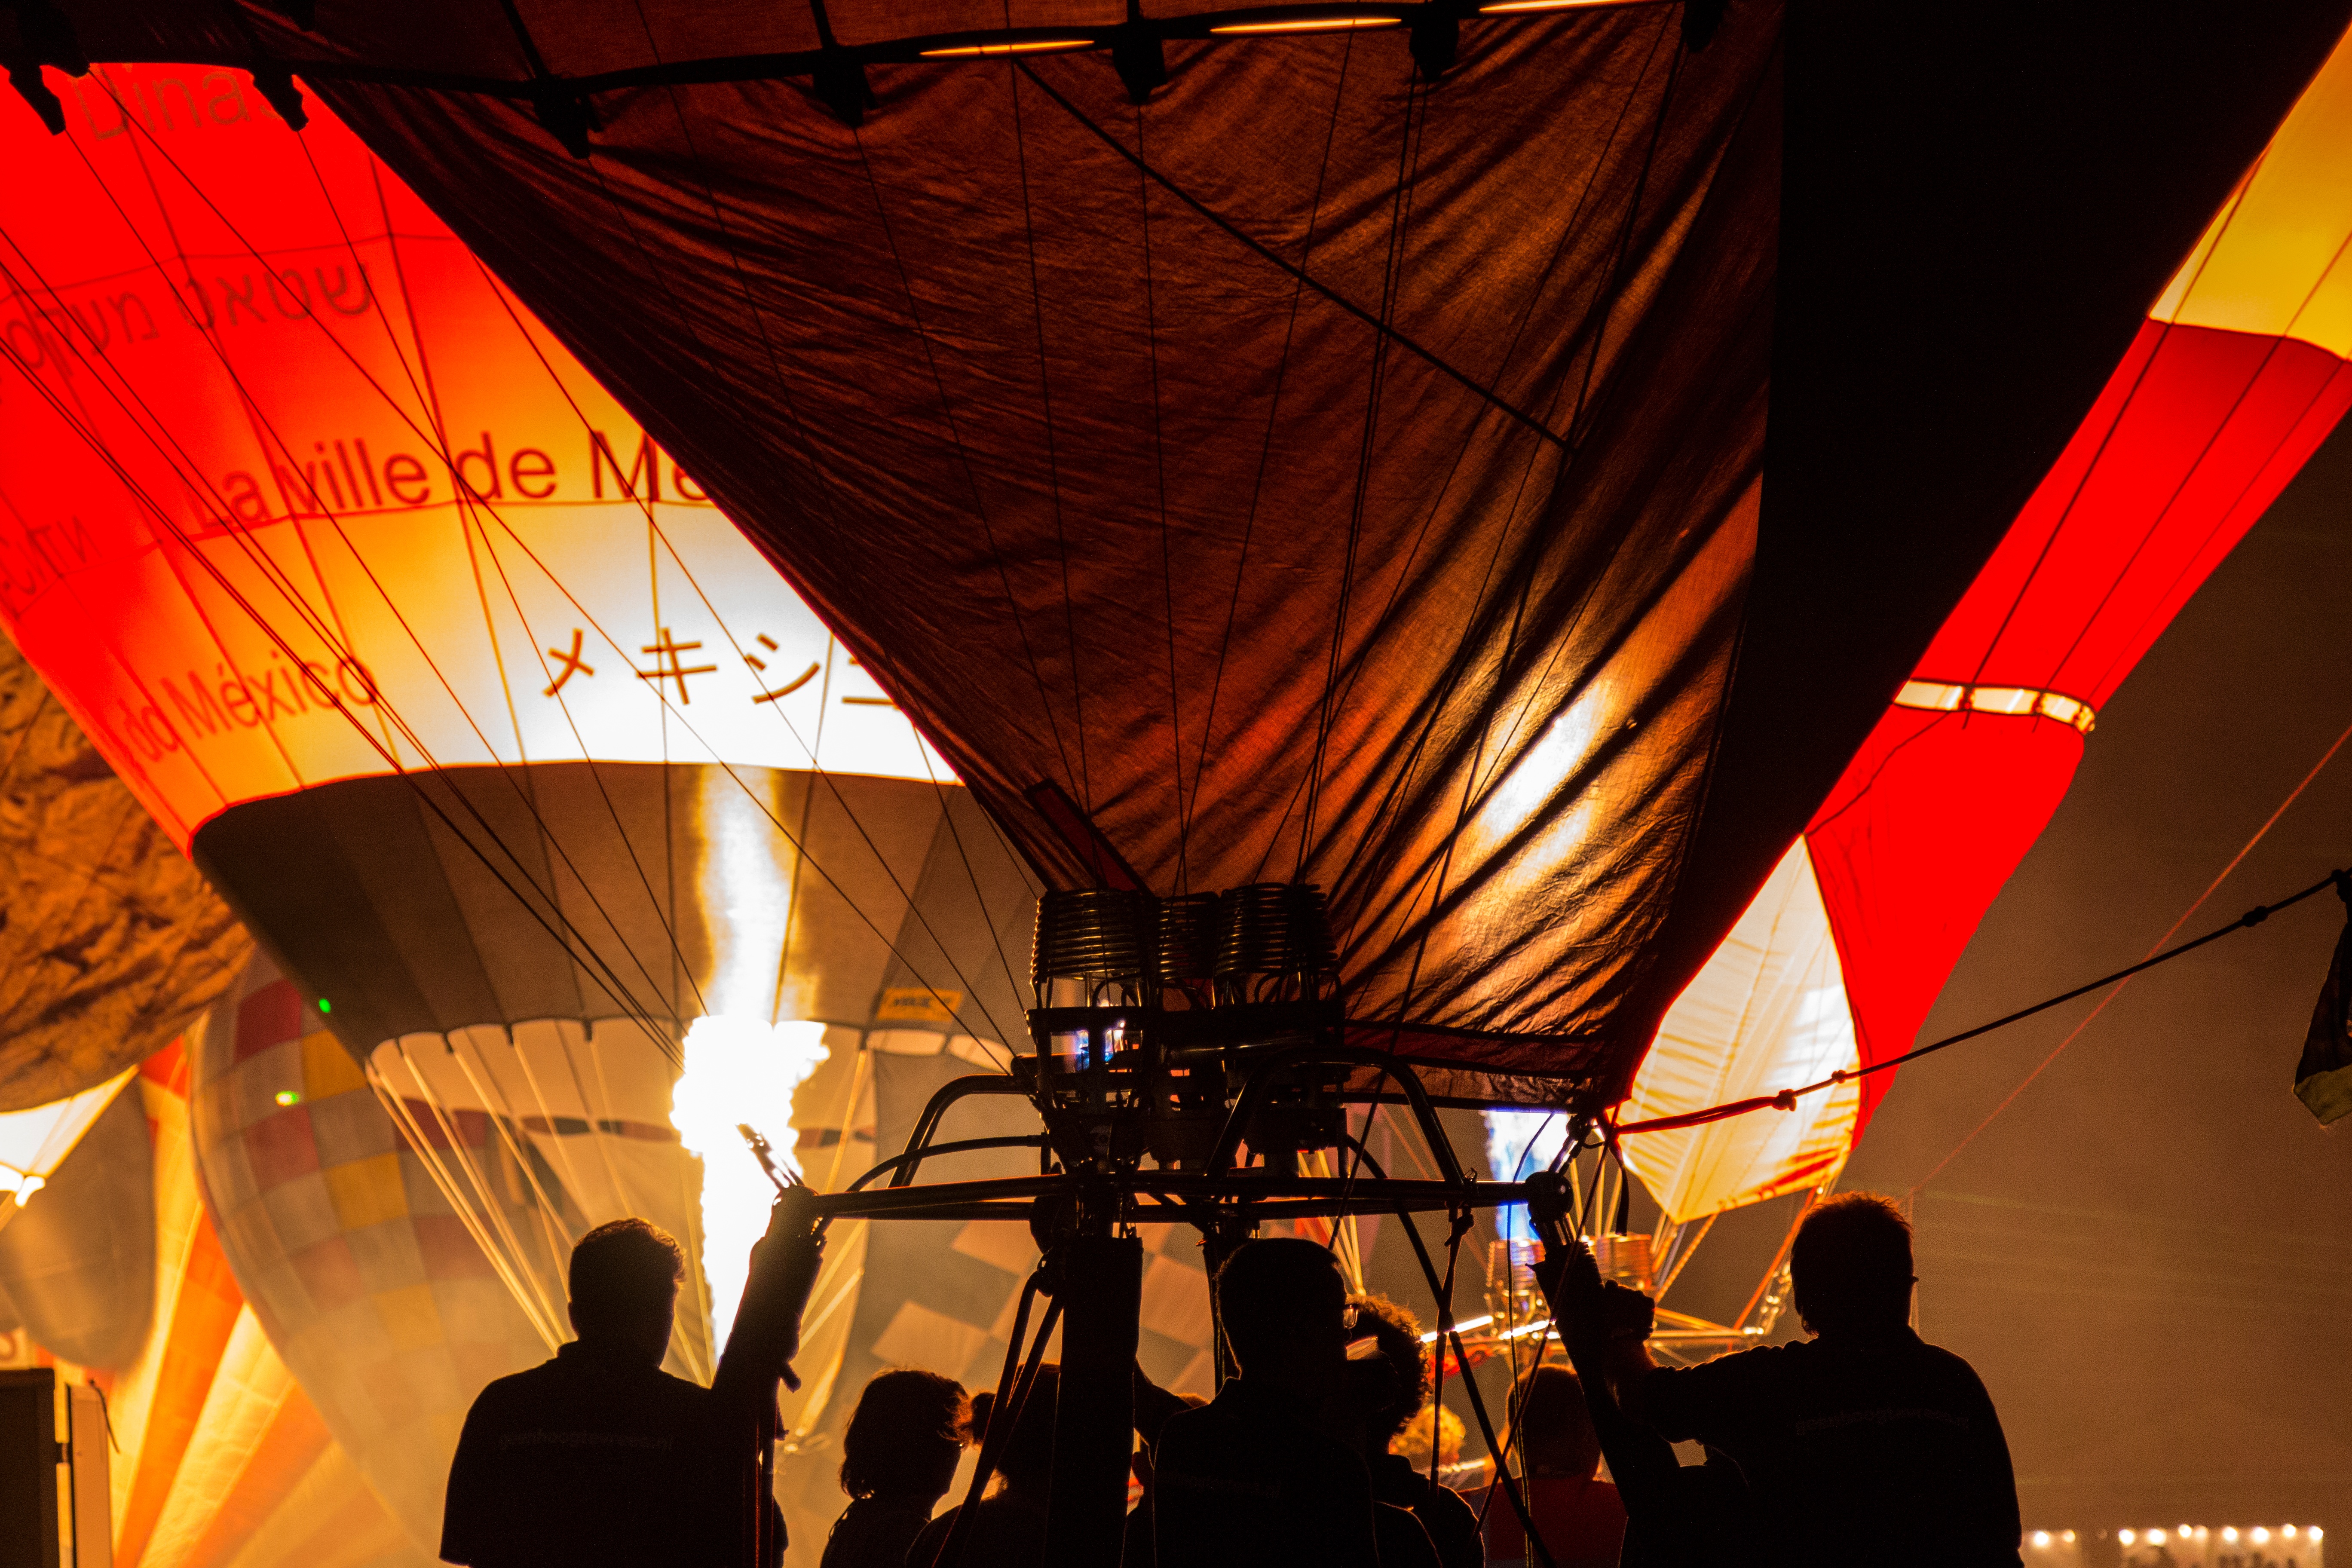
light, night, aircraft, evening, red, vehicle, color, stage, atmosphere of earth